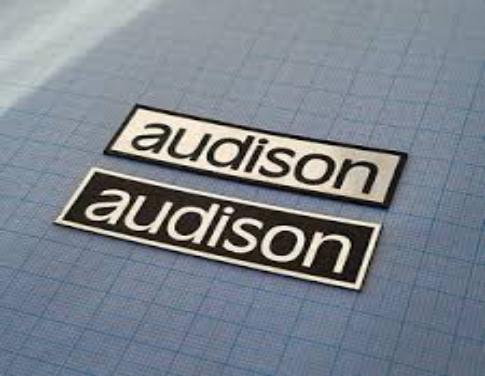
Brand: Audison
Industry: Leisure